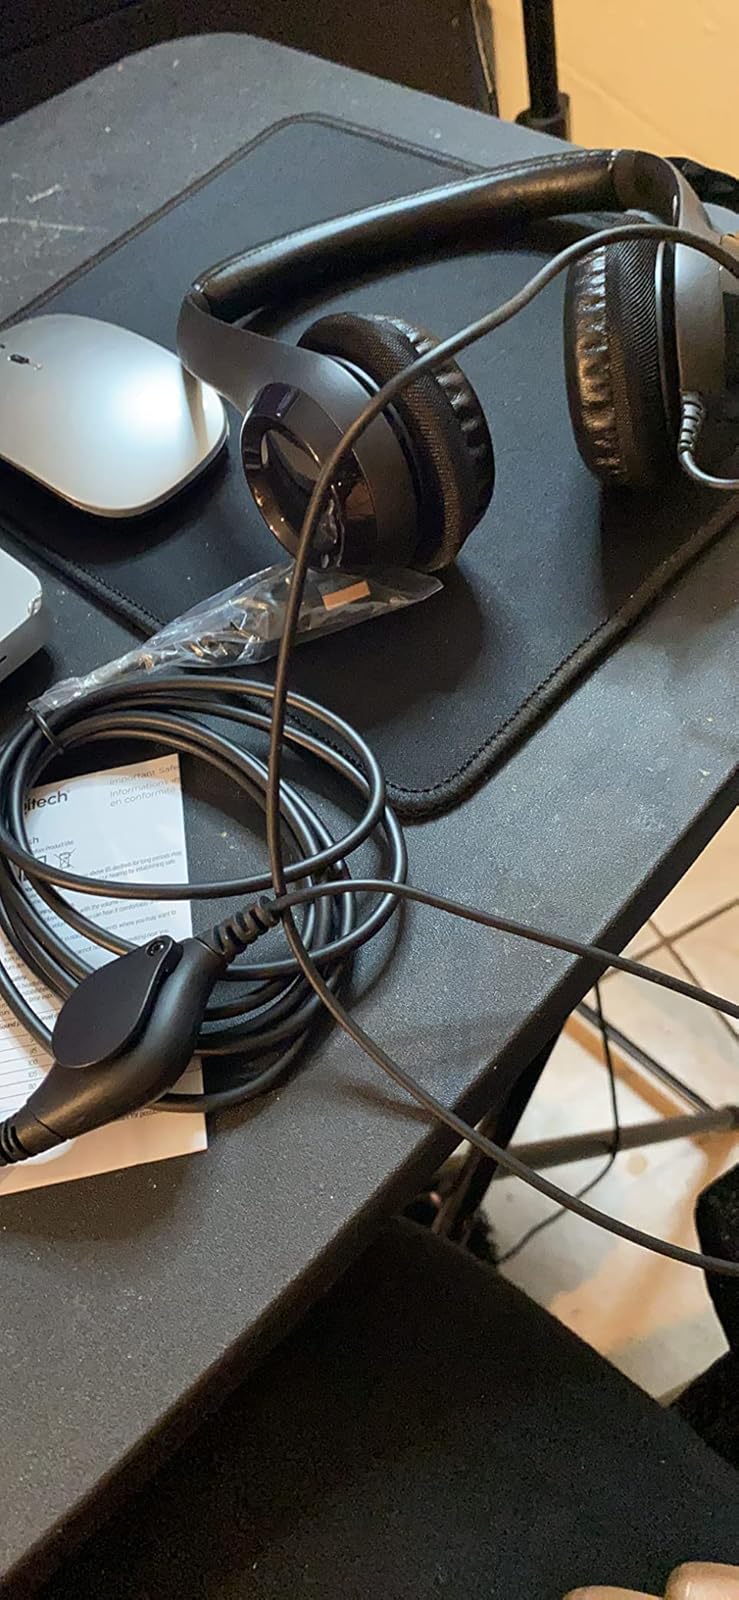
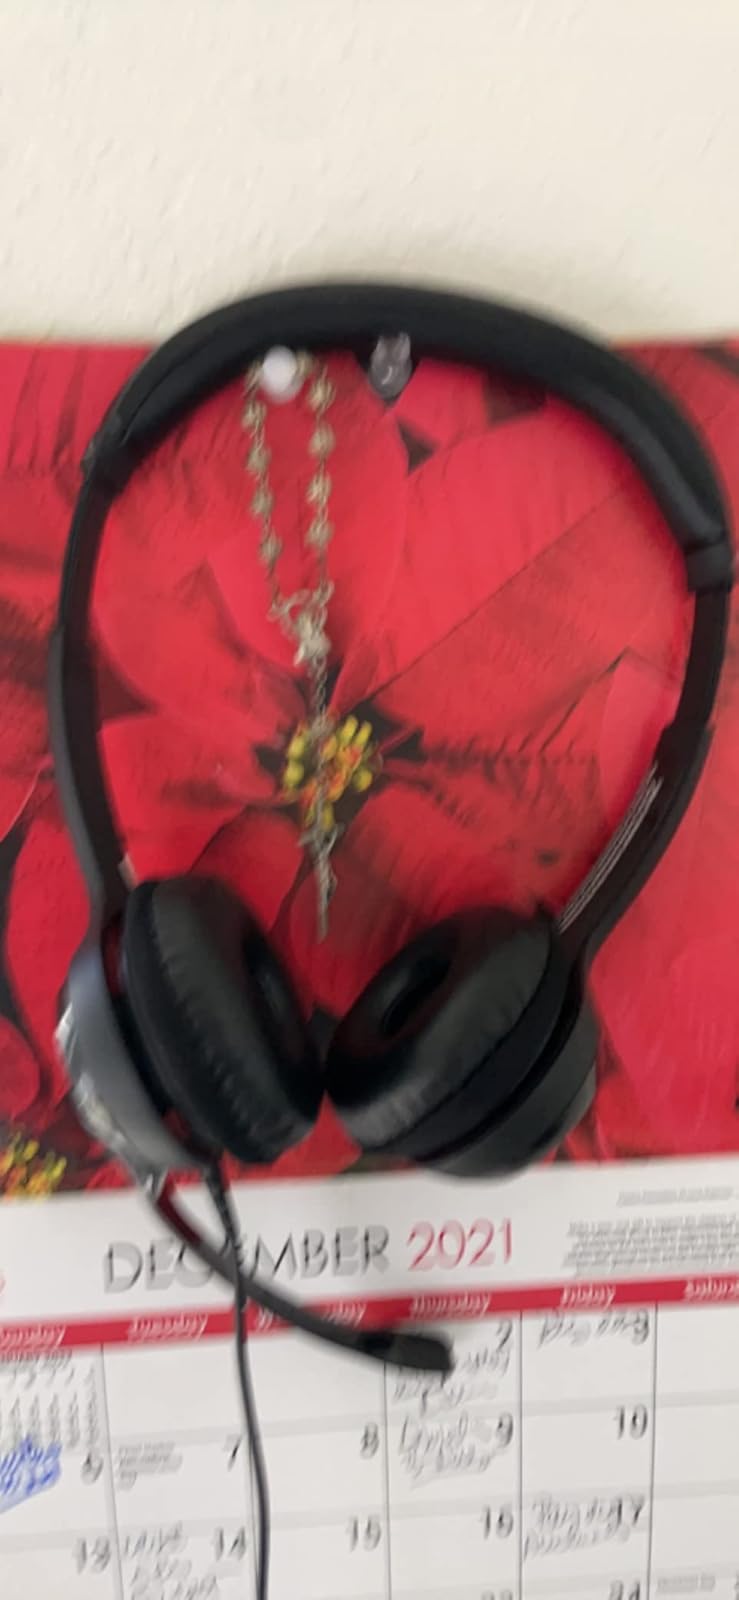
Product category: headphones
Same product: yes